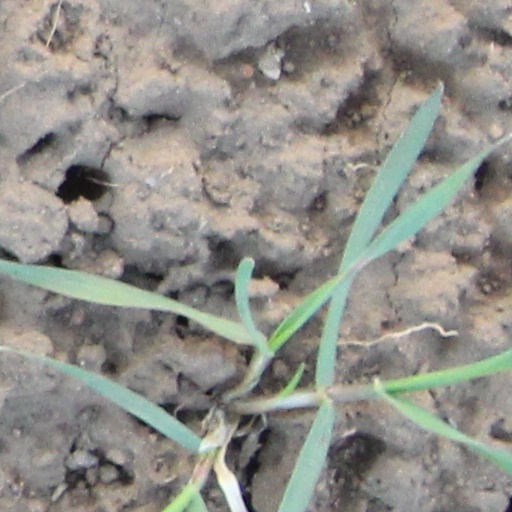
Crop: wheat